Autogyro

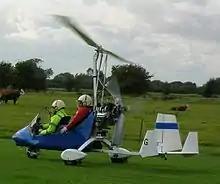
A VPM M-16 commences its take-off roll

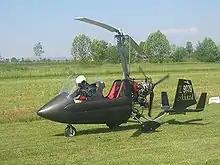
A Super Genie autogyro readying for takeoff

The Avro Rota autogyro, a military version of the Cierva C.30, was used by the Royal Air Force to calibrate coastal radar stations during and after the Battle of Britain.